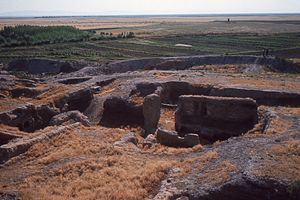
Çatalhöyük
Çatalhöyük ved de første udgravninger
Çatalhöyük er en høj på den anatolske højslette med resterne af en af verdens første byer. Området ligger sydøst for byen Konya. Çatalhöyük har været beboet i den yngre stenalder. Der er dyrket for eksempel hvede og holdt tamfår og tamgeder, men der har stadig været jagt på blandt andet urokser.